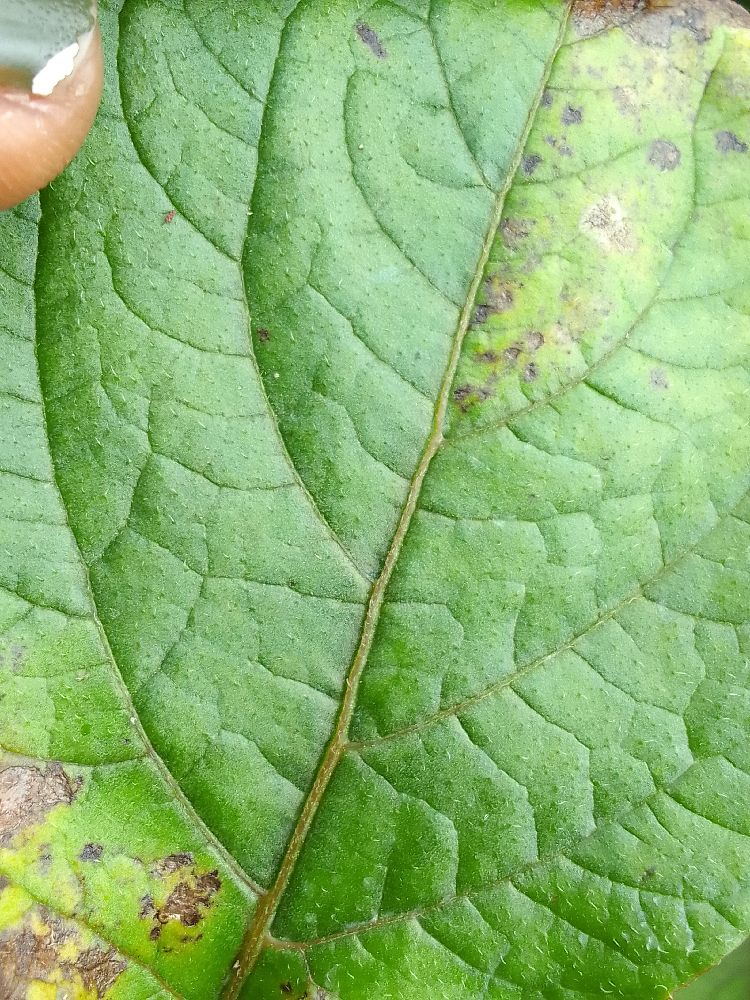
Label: Early blight